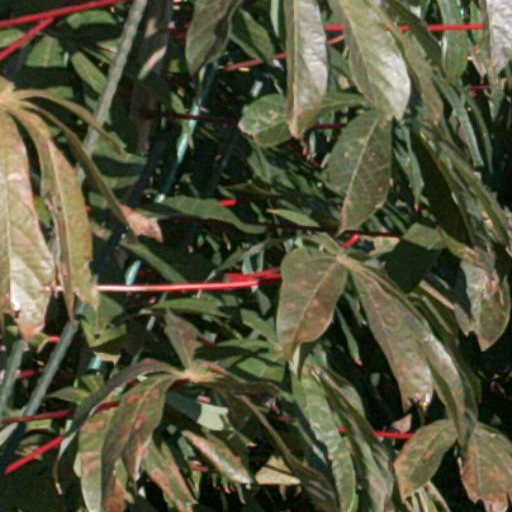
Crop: cassava